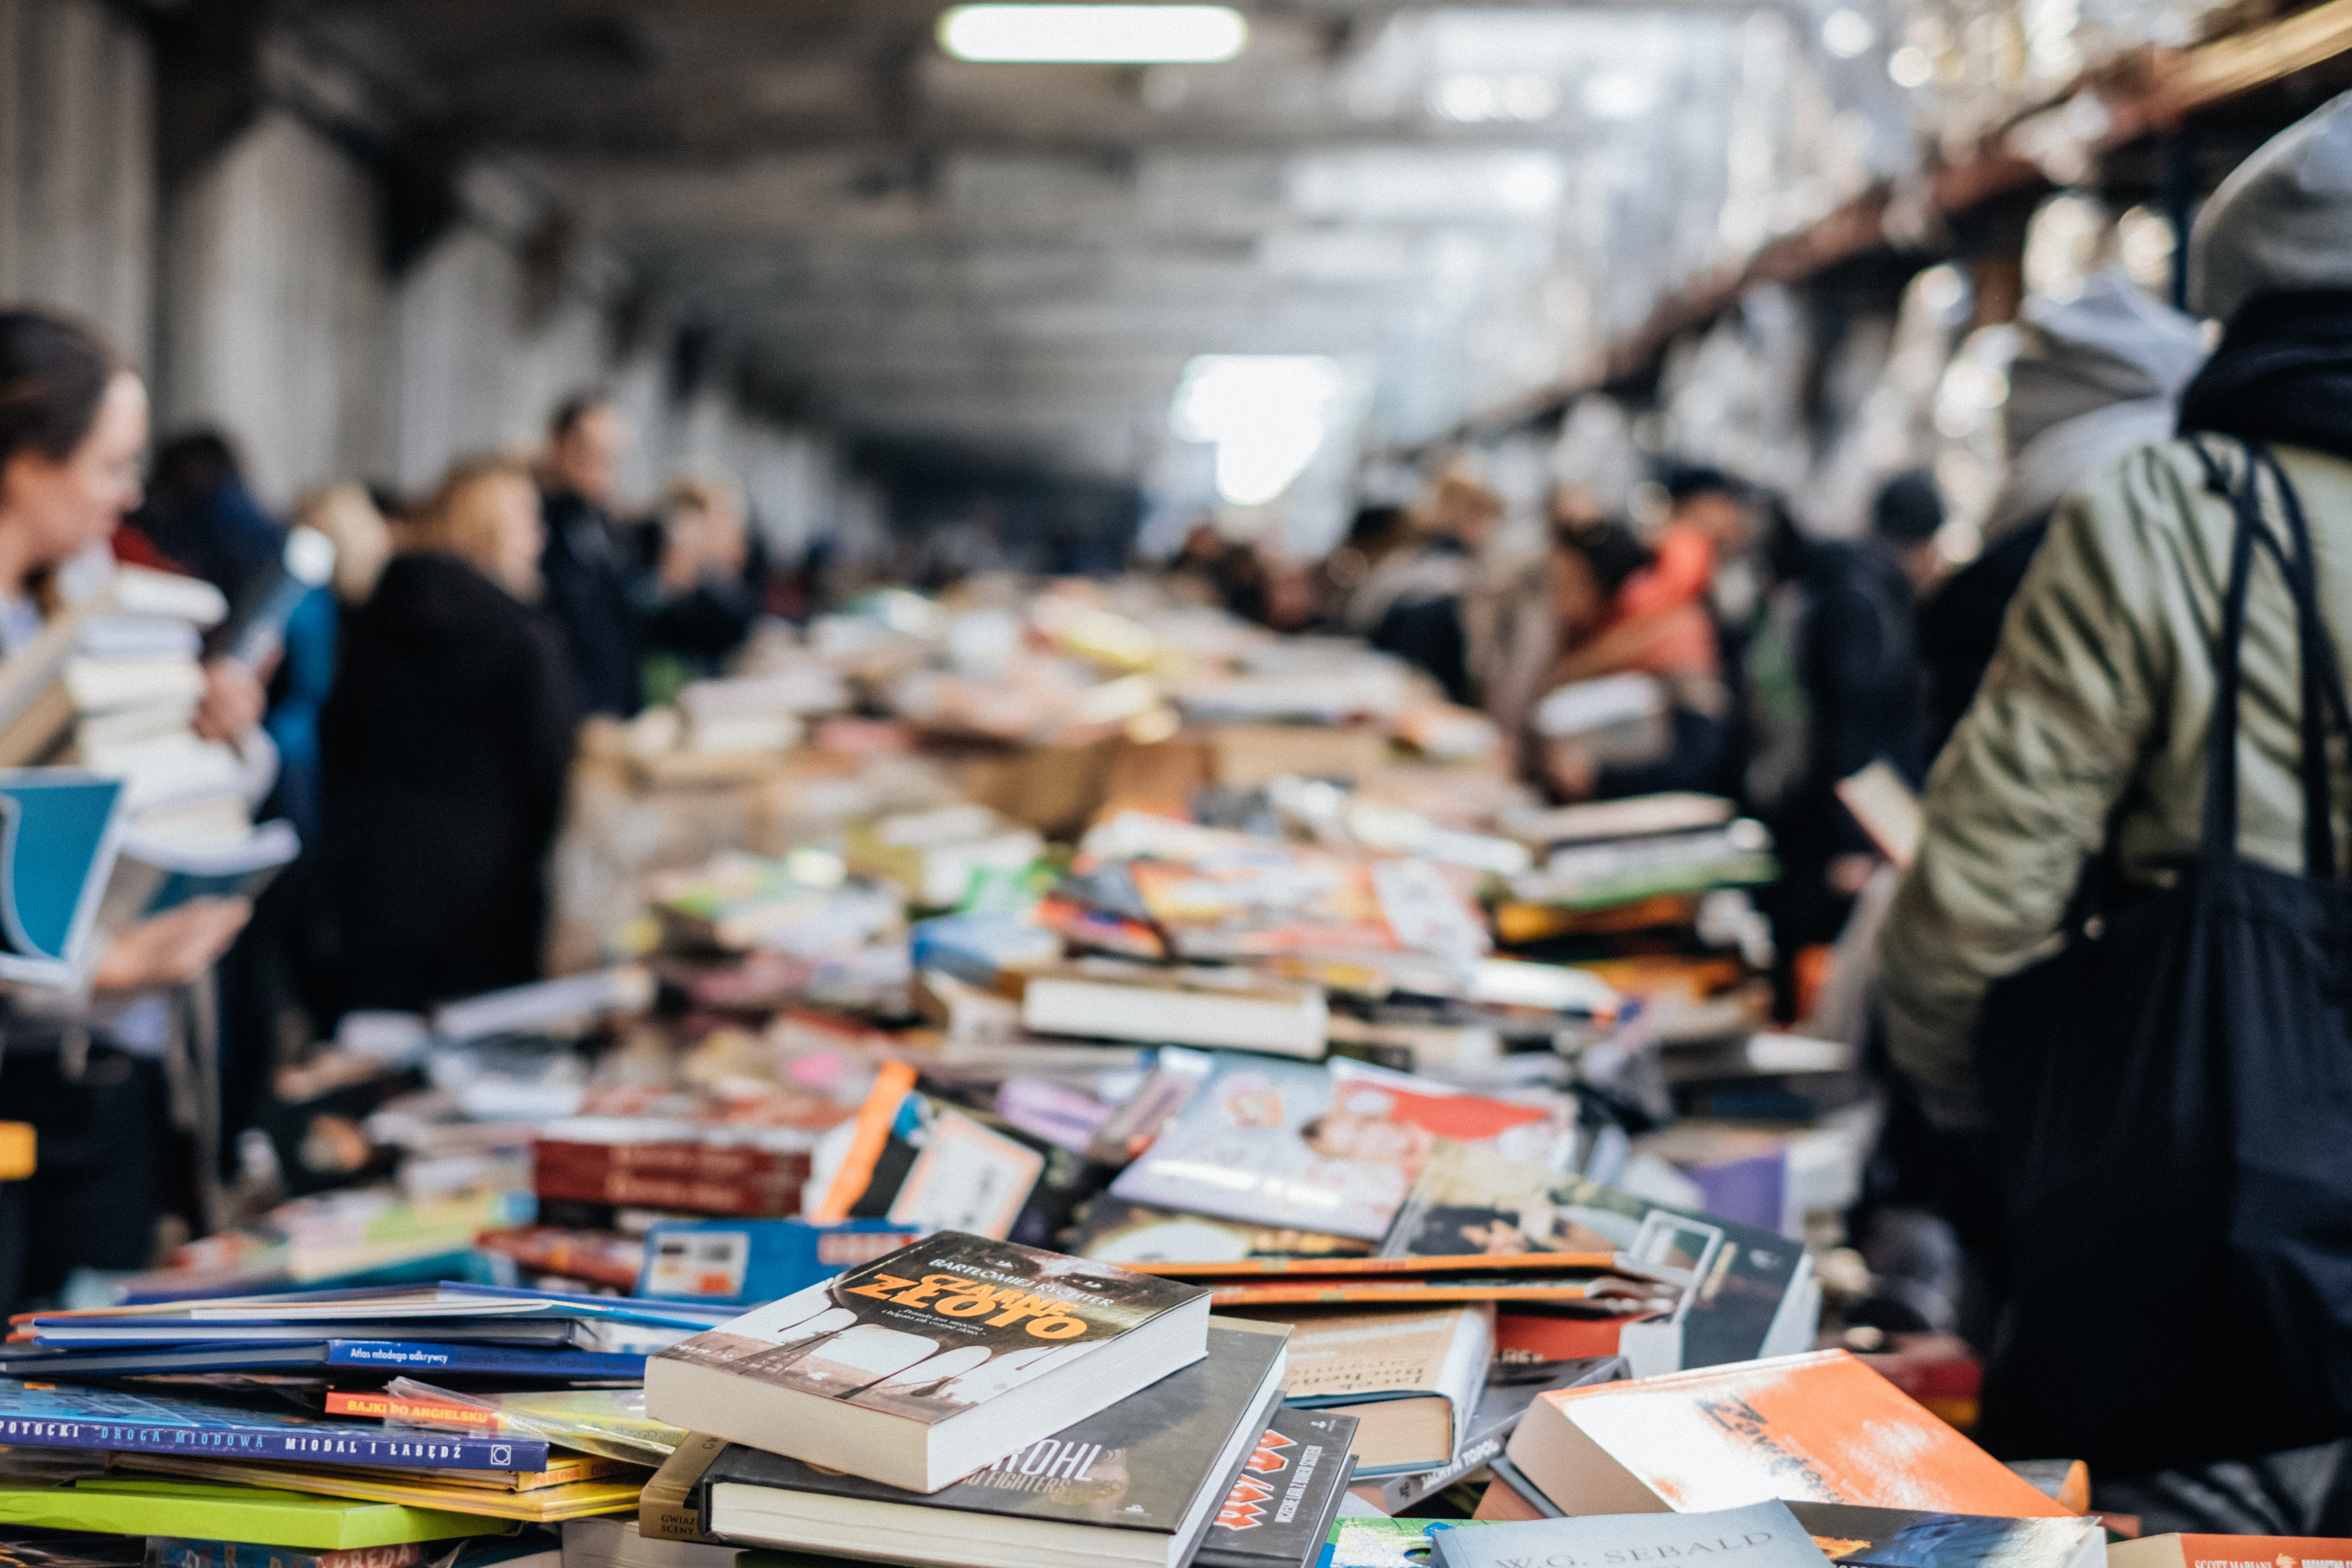
selling, marketplace, bookselling, public space, market, retail, human settlement, bazaar, flea market, customer, city, building, shopping, publication, book, shopkeeper, job, stall, outlet store